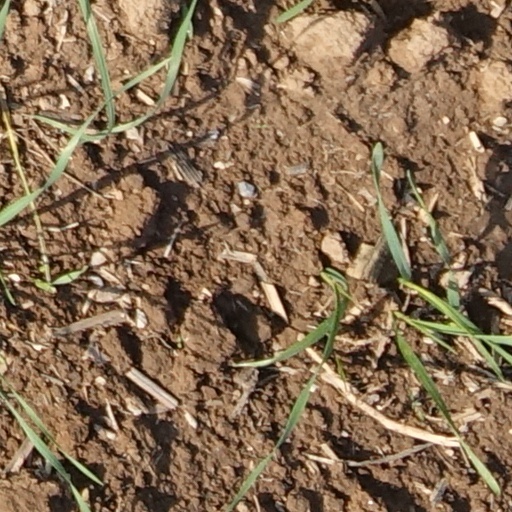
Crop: wheat